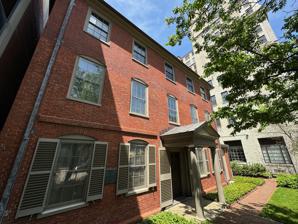
Building: Wadsworth-Longfellow House
Country: United States of America
Year built: 1786
Historic house in Maine, United States United States historic place Wadsworth-Longfellow House U.S. National Register of Historic Places U.S. National Historic Landmark The front of the Wadsworth-Longfellow House Show map of Maine Show map of the United States Location 489 Congress St Portland, Maine Coordinates 43°39′25″N 70°15′37″W / 43.65693°N 70.26020°W / 43.65693; -70.26020 Architect Peleg Wadsworth NRHP reference No. 66000090 Significant dates Added to NRHP October 15, 1966 Designated NHL December 29, 1962 The Wadsworth-Longfellow House is a historic house and museum in Portland, Maine , United States. It is located at 489 Congress Street and is operated by the Maine Historical Society . It was designated a National Historic Landmark in 1962, and administratively added to the National Register of Historic Places in 1966. The house is open daily to public from May through October (half days on Sundays). An admission fee is charged. History The house has both historical and literary importance, as it is both the oldest standing structure on the Portland peninsula and the childhood home of American poet Henry Wadsworth Longfellow (1807–1882). American Revolutionary War General Peleg Wadsworth built the house between 1785 and 1786, the first wholly brick dwelling in Portland. Wadsworth raised ten children in the two-story structure with a pitched roof before retiring to the family farm in Hiram, Maine , in 1807. His daughter Zilpah and her husband Stephen Longfellow IV were married in the house. Their son, Henry Wadsworth Longfellow, was born nearby at the home of an aunt, Stephen's sister, on February 27, 1807. The home was a three-story Federal architecture -style home at the corner of Fore and Hancock Streets. Young Longfellow did not move with his parents to the Wadsworth-Longfellow House until he was eight months old, but spent the next 35 years there. The Longfellows added today's third story in 1815. On September 10, 2001, the eve of the September 11 attacks , two of the soon-to-be hijackers, Mohamed Atta and Abdulaziz al-Omari , visited the Wadsworth-Longfellow House in the afternoon. Preservation Anne Longfellow Pierce (1810–1901) was the last family member to live in the house. She deliberately kept the house much as it was in Peleg Wadsworth's time, but is perhaps best remembered for growing oranges in the window. Her will stipulated that the house, lot, and many furnishings be given to the Maine Historical Society upon her death. Pierce died in 1901 and the Maine Historical Society opened the home to the public within a year. At the time, only one other American author's home was owned by an organization committed to its preservation, specifically the John Greenleaf Whittier Homestead in Haverhill, Massachusetts . Postcard showing the house, c. 1910 Longfellow Garden The Alice Carroll and John Marshall Brown Library, located behind the Wadsworth-Longfellow House, is operated by the Maine Historical Society . Pearl Wing started the Longfellow Garden Club in 1924 to establish the Longfellow Garden located alongside the Wadsworth-Longfellow House. The Longfellow Garden Club engaged landscape architect Myron Lamb to design the Colonial Revival style Longfellow Garden located in what was once part of the Longfellow family farmyard. The garden was replanted in 2007 after renovations to Maine Historical Library.  A lilac tree mentioned by Anne Longfellow is located in the back corner alongside the library. A Children's Gate designed by Alexander Wadsworth Longfellow, nephew of Henry Wadsworth Longfellow, was installed in the 1930s.  The gate was removed in the 1960s and restored in 2012. See also Longfellow House–Washington's Headquarters National Historic Site in Cambridge , Massachusetts Samuel Butts House , the second-oldest extant building on the peninsula List of National Historic Landmarks in Maine National Register of Historic Places listings in Portland, Maine References